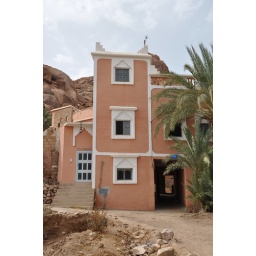
new pink house in old village in the rocks around Tafraoute 300